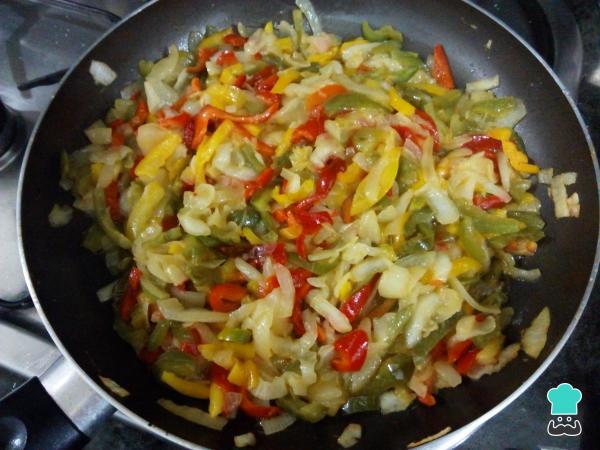
Coloca un poco de aceite en una sartén y sofríe la cebolla en juliana y los pimientos cortados y congelados.